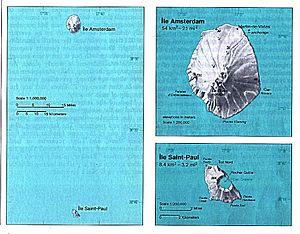
Les Terres australes et antarctiques françaises, abrégées par l'acronyme TAAF, constituent une collectivité sui generis située en outre-mer créé par une loi du 6 août 1955. Elles sont mentionnées dans l'article 72-3 de la Constitution française.